Margaret Adeoye

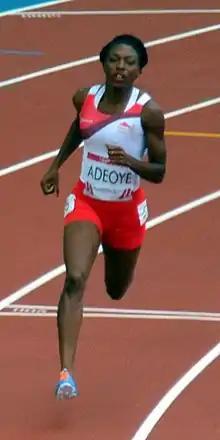
Adeoye in the 400m heats at the Commonwealth Games 2014

Margaret Adetutu Adeoye (born 22 April 1985) is a British track and field athlete who competes in the 200 metres. She represented Great Britain at that distance at London 2012.